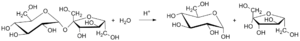
Le sucre inverti est un mélange équimolaire de glucose et de fructose obtenu par hydrolyse du saccharose.